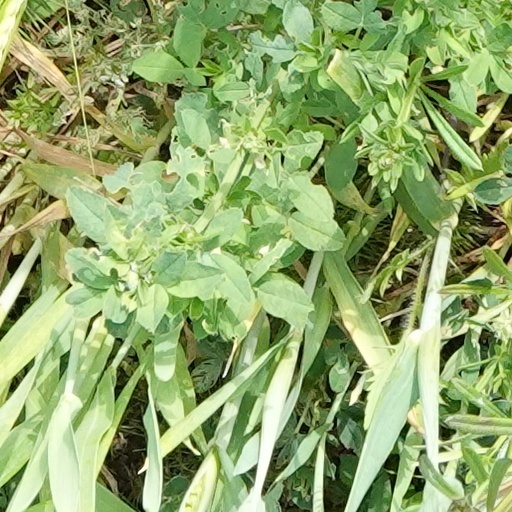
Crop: wheat